Lexus LF

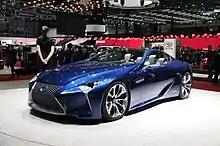
Lexus LF-LC Blue

The LF-LC Blue is a rear-wheel drive concept coupe based on the LF-LC, with Opal Blue body colour, Atkinson cycle combustion engine, battery pack, white and brown interior. The vehicle was unveiled at the 2012 Australian International Motor Show, and later at the 2012 LA Auto Show.